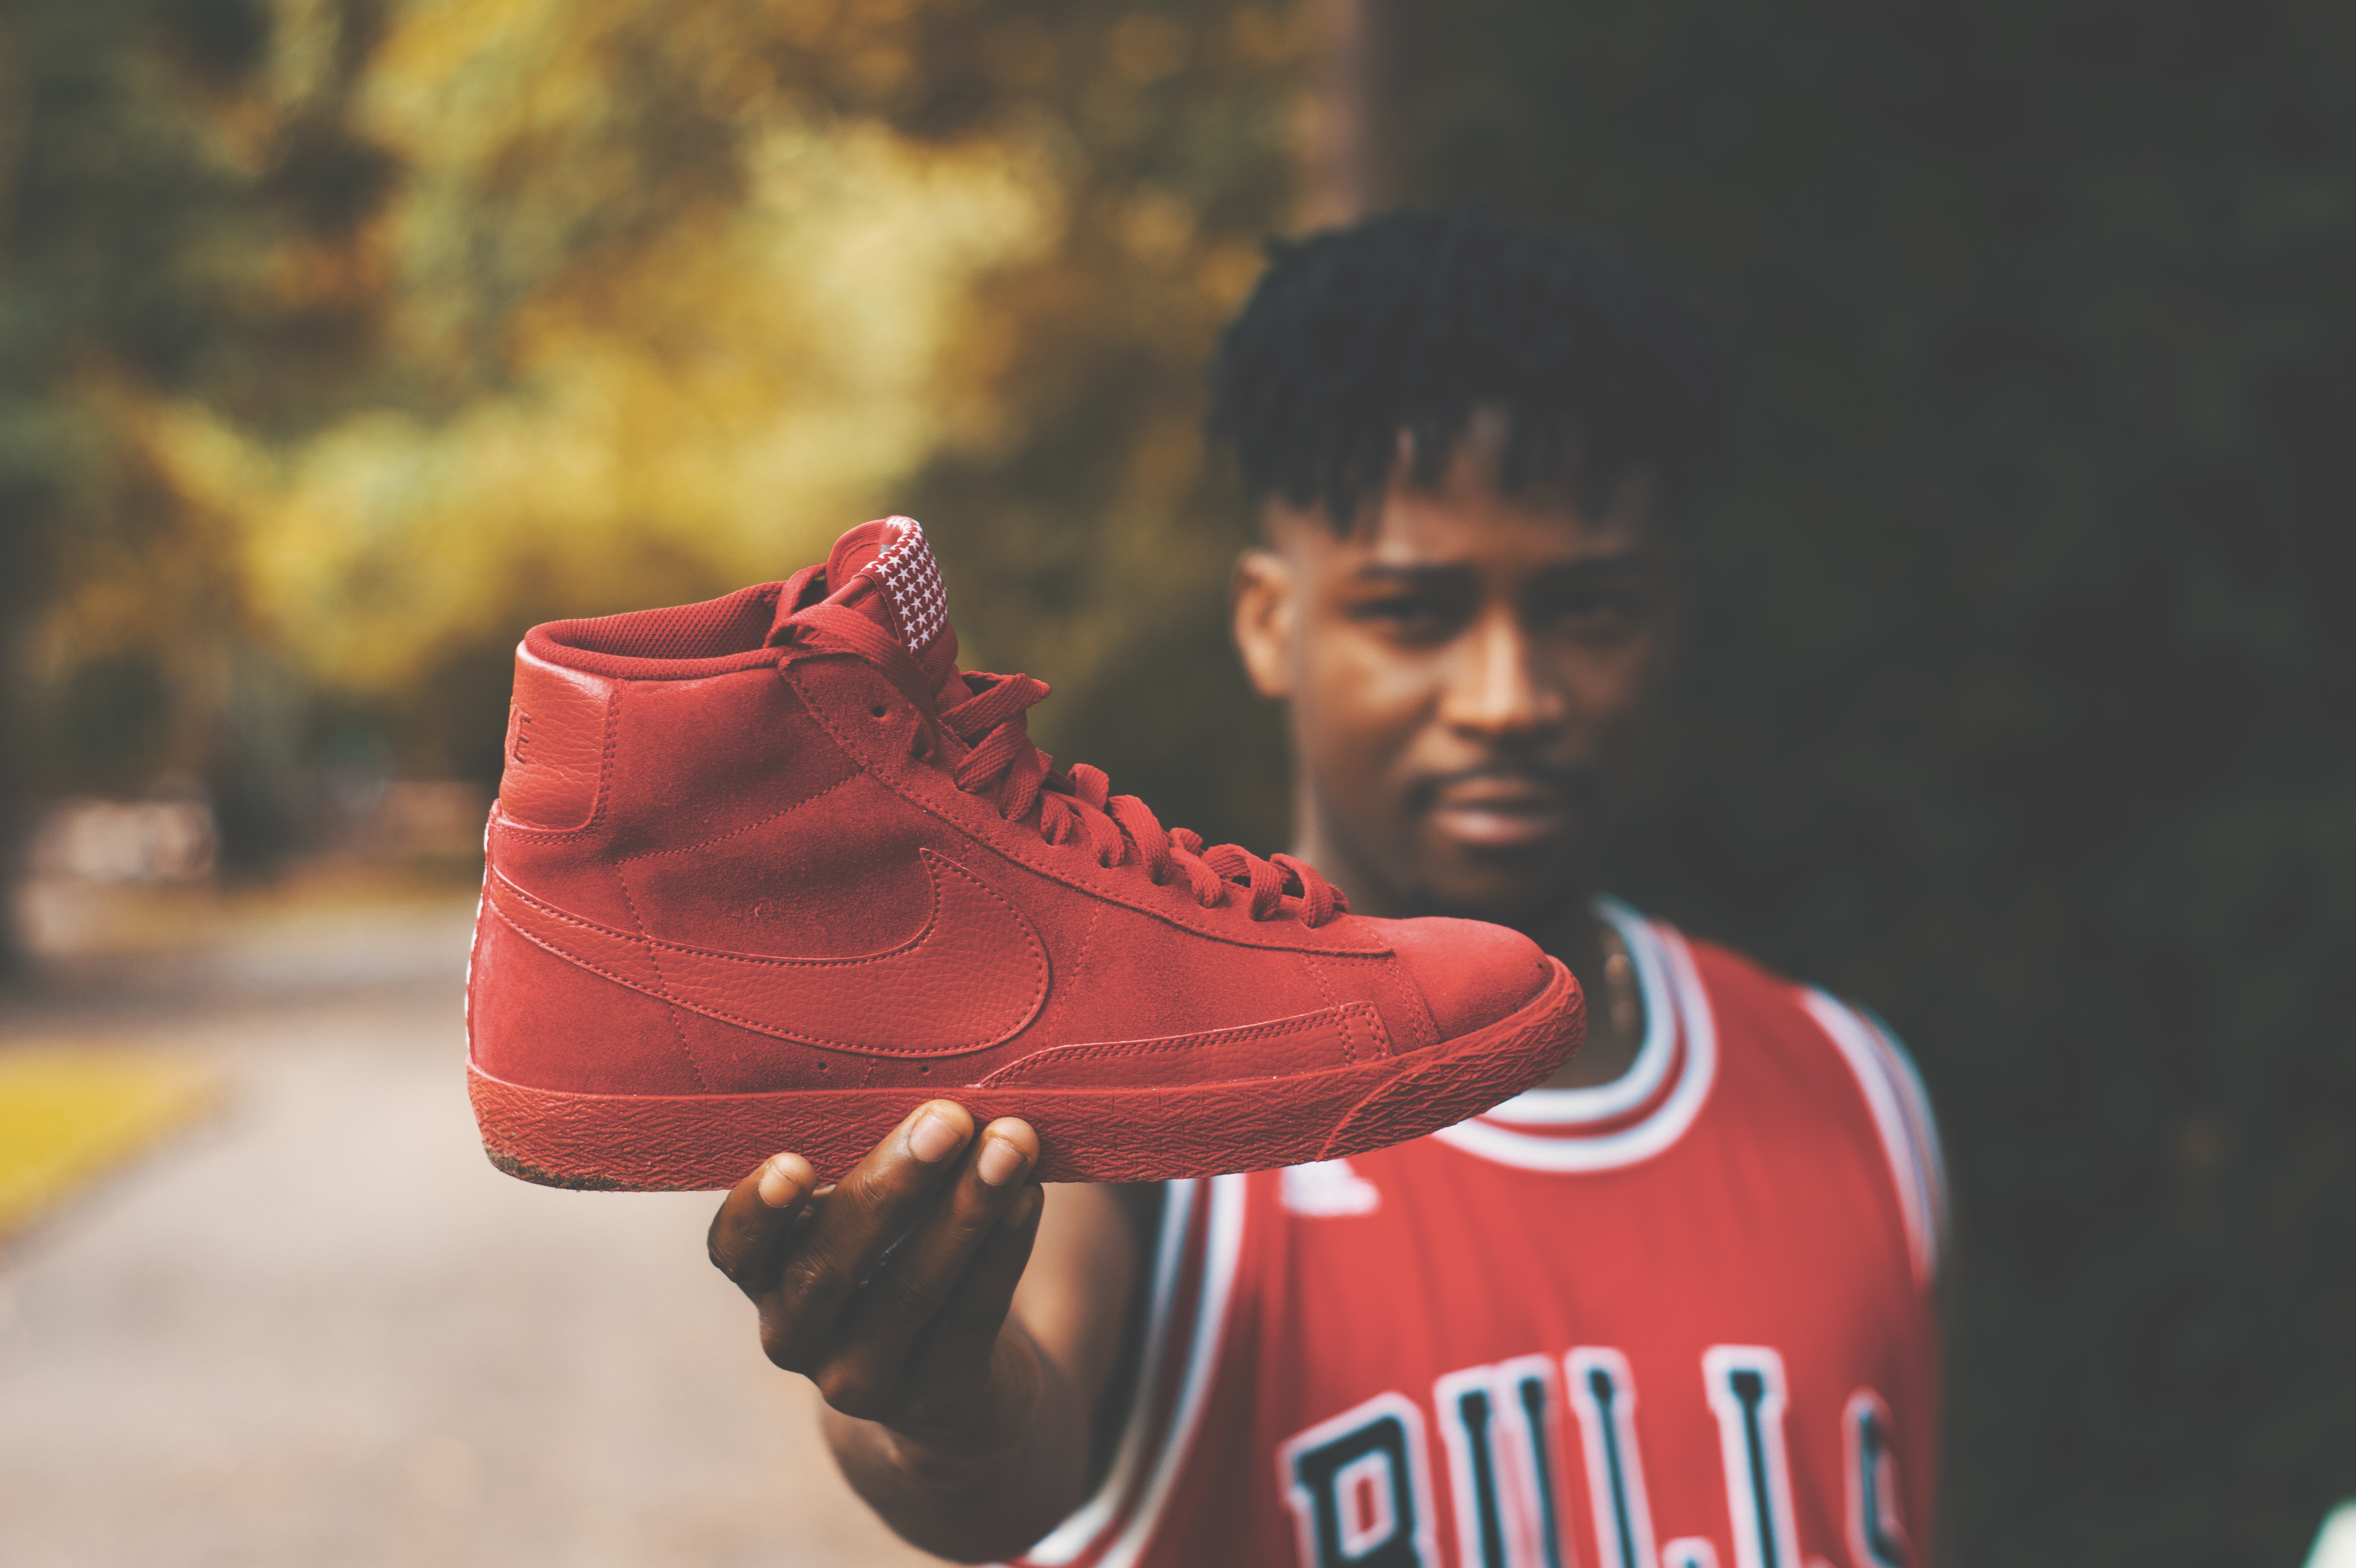
man, blur, people, sport, boy, guy, red, close up, outdoors, shoes, focus, footwear, athlete, wear, adult, jersey, football player, red shoe, sports wear, air jordan